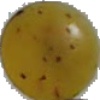
Label: white_grape